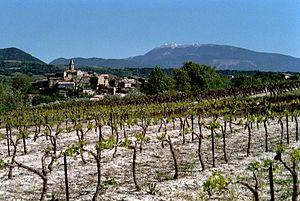
Image de Mirabel avec une vue sur le Mont Ventoux
Mirabel-aux-Baronnies est une commune française située dans le département de la Drôme en région Auvergne-Rhône-Alpes. Bourg posé sur une butte, Mirabel est réputé pour la douceur de son climat et la beauté de ses paysages. La commune ne fait pas partie du parc naturel des Baronnies provençales créé en 2014, bien que située à l'intérieur de son périmètre.